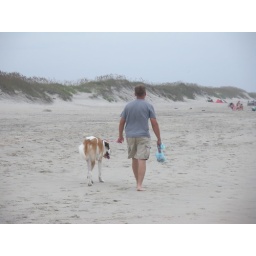
Man walking dog on the beach in Waves North Carolina